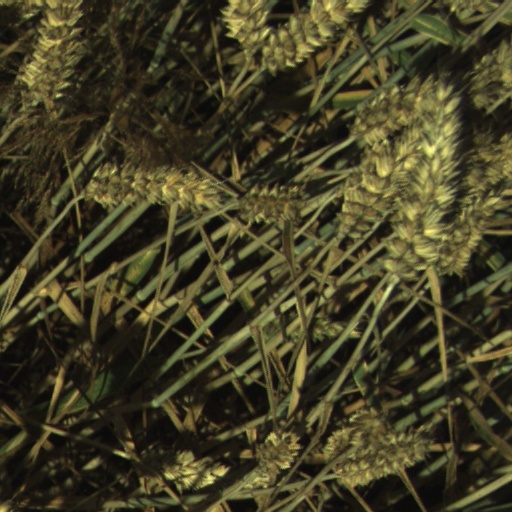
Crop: wheat